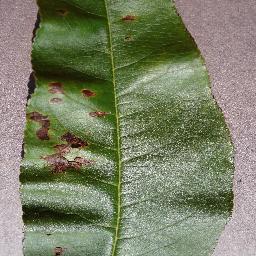
Label: Peach___Bacterial_spot